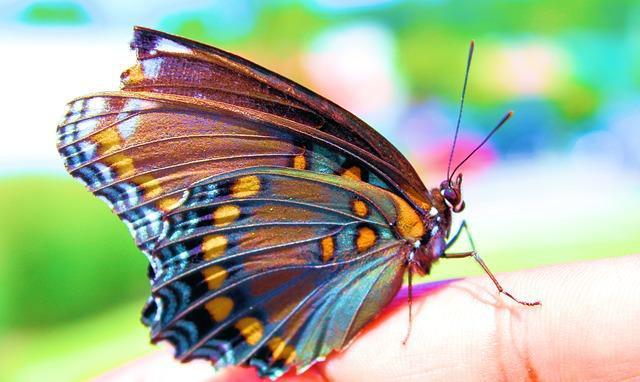
butterfly